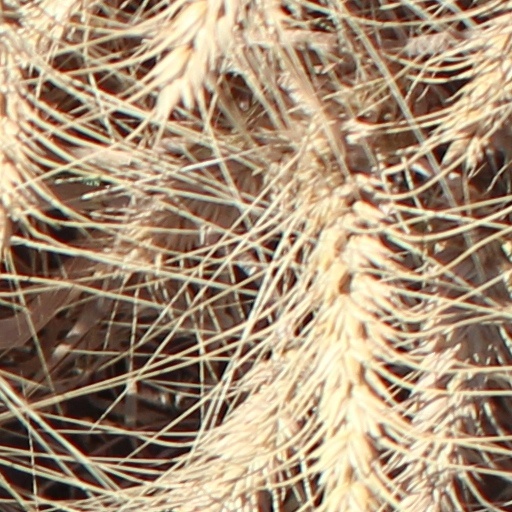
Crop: wheat